Milan Badelj

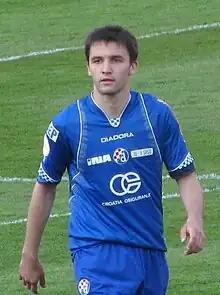
Badelj playing for Dinamo Zagreb in April 2009

At an early age, Badelj was already spotted as a possible replacement for Luka Modrić, a key figure in the Dinamo Zagreb first-team squad that joined Tottenham Hotspur in 2008.